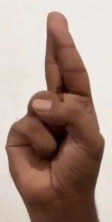
ASL sign: R